Paeonia corsica

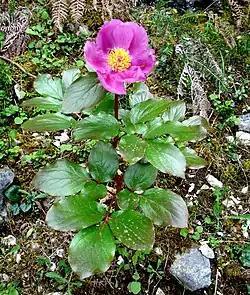
"Paeonia corsica", Cephalonia

"P. corsica" naturally occurs on Corsica, Sardinia and in Greece on the Ionian islands Cephalonia, Lefkada and Zakynthos, and mainland Aetolia-Acarnania. It grows in pine and oak dominated forests, in maquis shrubland and on grassy places on various soils and bedrock (such as limestone, granite and metamorphic).